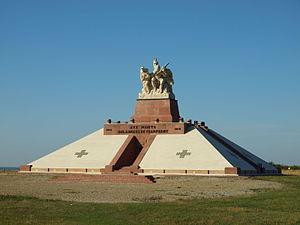
Monument aux morts des Armées de Champagne à Navarin (Marne)
La liste des mémoriaux de la Première Guerre mondiale en France répertorie les monuments et mémoriaux ainsi que les stèles qui honorent la mémoire des morts aux combats, des victimes de bombardements ou d’exactions de l'ennemi ainsi que celle de personnels de santé, de chefs militaires ou politiques pendant la Grande Guerre. Cette liste de prend pas en compte les monuments aux morts communaux.
Cet article recense les monuments aux morts de France classés ou inscrits aux monuments historiques.